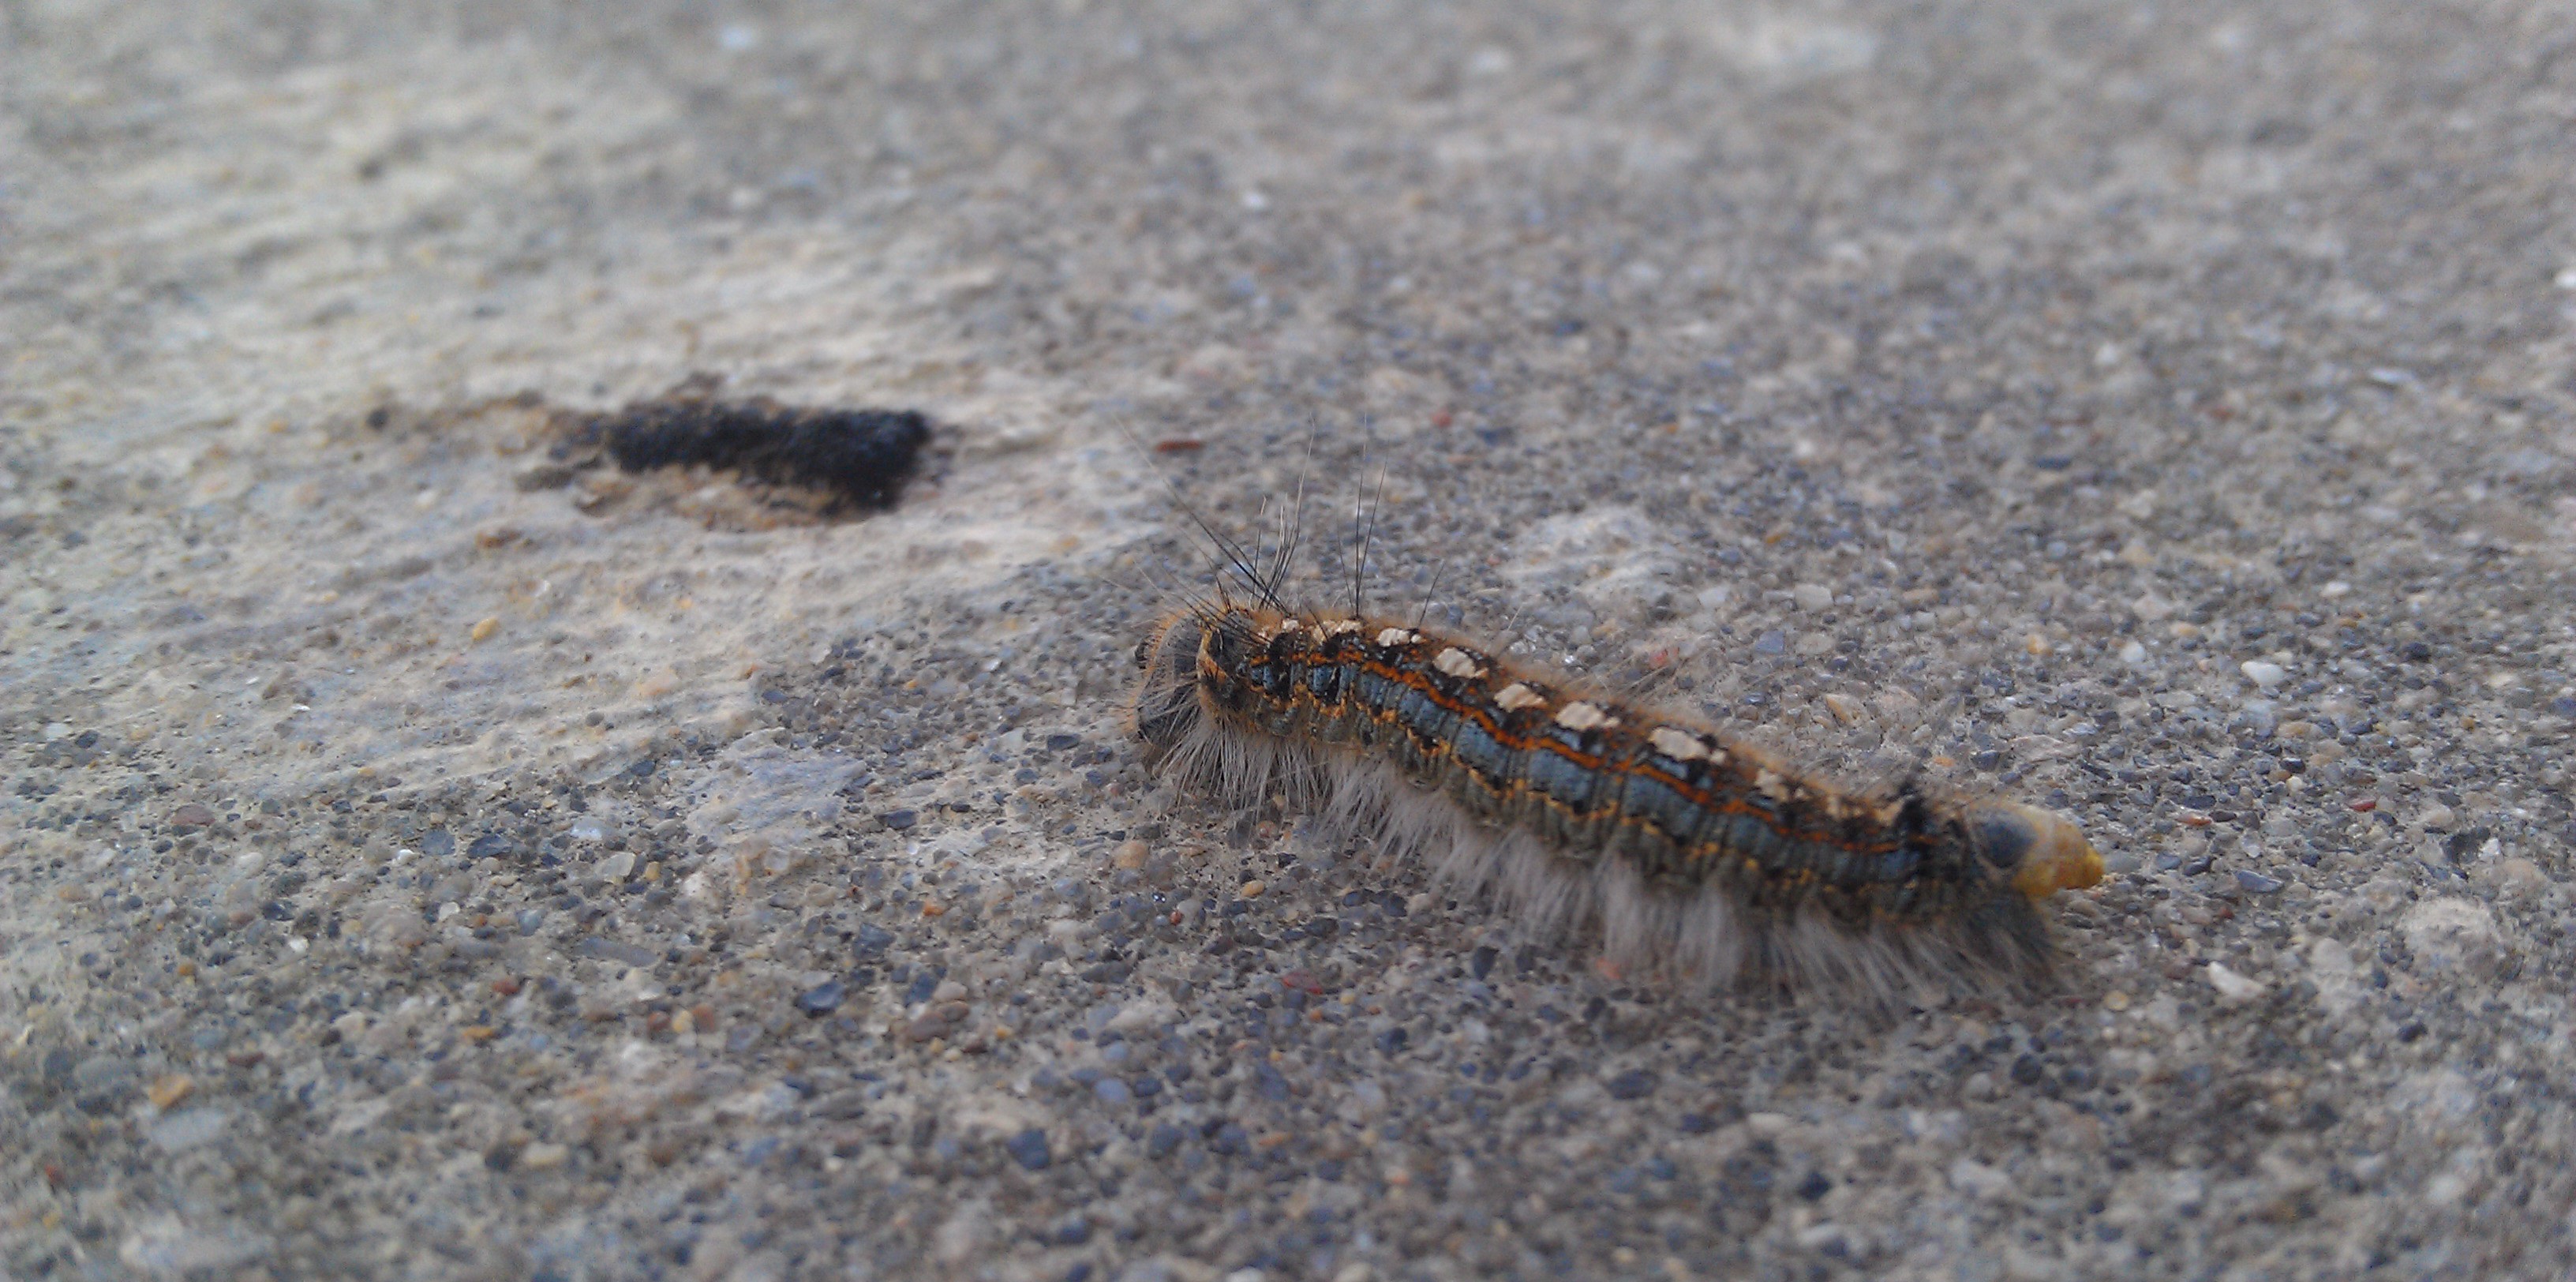
wildlife, insect, macro, soil, bug, fauna, invertebrate, caterpillar, close up, worm, larva, macro photography, moths and butterflies